Public art

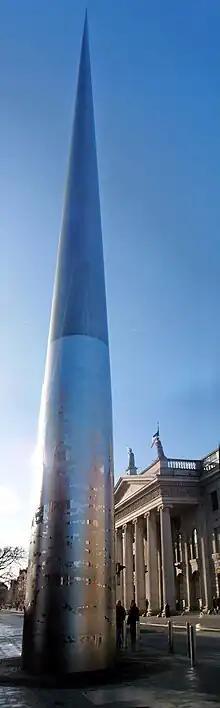
The Spire of Dublin

Public art is art in any media whose form, function, and meaning are created for the general public through a public process. It is a specific art genre with its own professional and critical discourse. Public art is visually and physically accessible to the public; it is installed in public spaces in both outdoor and indoor settings. Public art seeks to embody public or universal concepts rather than commercial, partisan, or personal concepts or interests. Notably, public art is also the direct or indirect product of a public process of creation, procurement and maintenance.